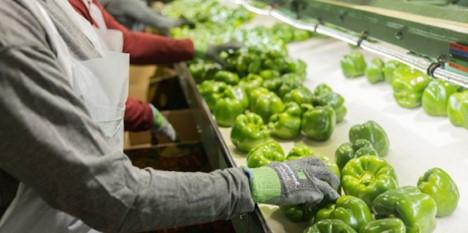
Watu waliopo katika eneo la  ndani waliovalia mavazi maalumu pamoja na vifaa kinga aina ya glavu, waliobeba mazao ya biashara aina ya pilipili hoho. Ikiashiria kuwa ni eneo linalotumika kwa ajili uchakataji kama eneo la kilimo cha viwanda.